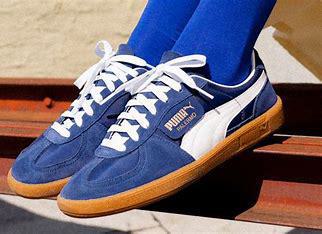
Brand: Puma
Model: Palermo